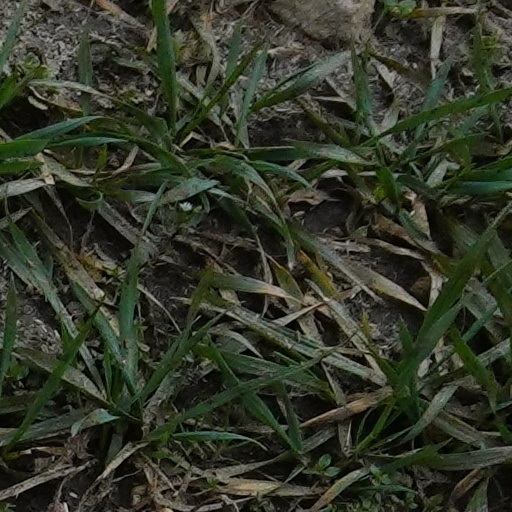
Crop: wheat